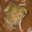
Label: frog